Testosterone (medication)

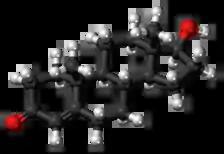

Testosterone is a medication and naturally occurring steroid hormone. It is used to treat male hypogonadism, gender dysphoria, and certain types of breast cancer. It may also be used to increase athletic ability in the form of doping. It is unclear if the use of testosterone for low levels due to aging is beneficial or harmful. Testosterone can be administered through several different routes, including topical gels or patches, nasal sprays, subdermal implants, or tablets dissolved inside the mouth. Testosterone therapy has been associated with improvements in depressive symptoms (especially in hypogonadal men), increased exercise capacity and muscle strength in men with chronic heart failure, and male contraception effectiveness.